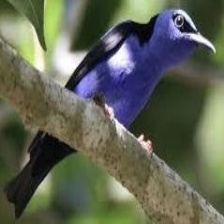
Species: RED LEGGED HONEYCREEPER
Scientific name: CYANERPES CYANEUS